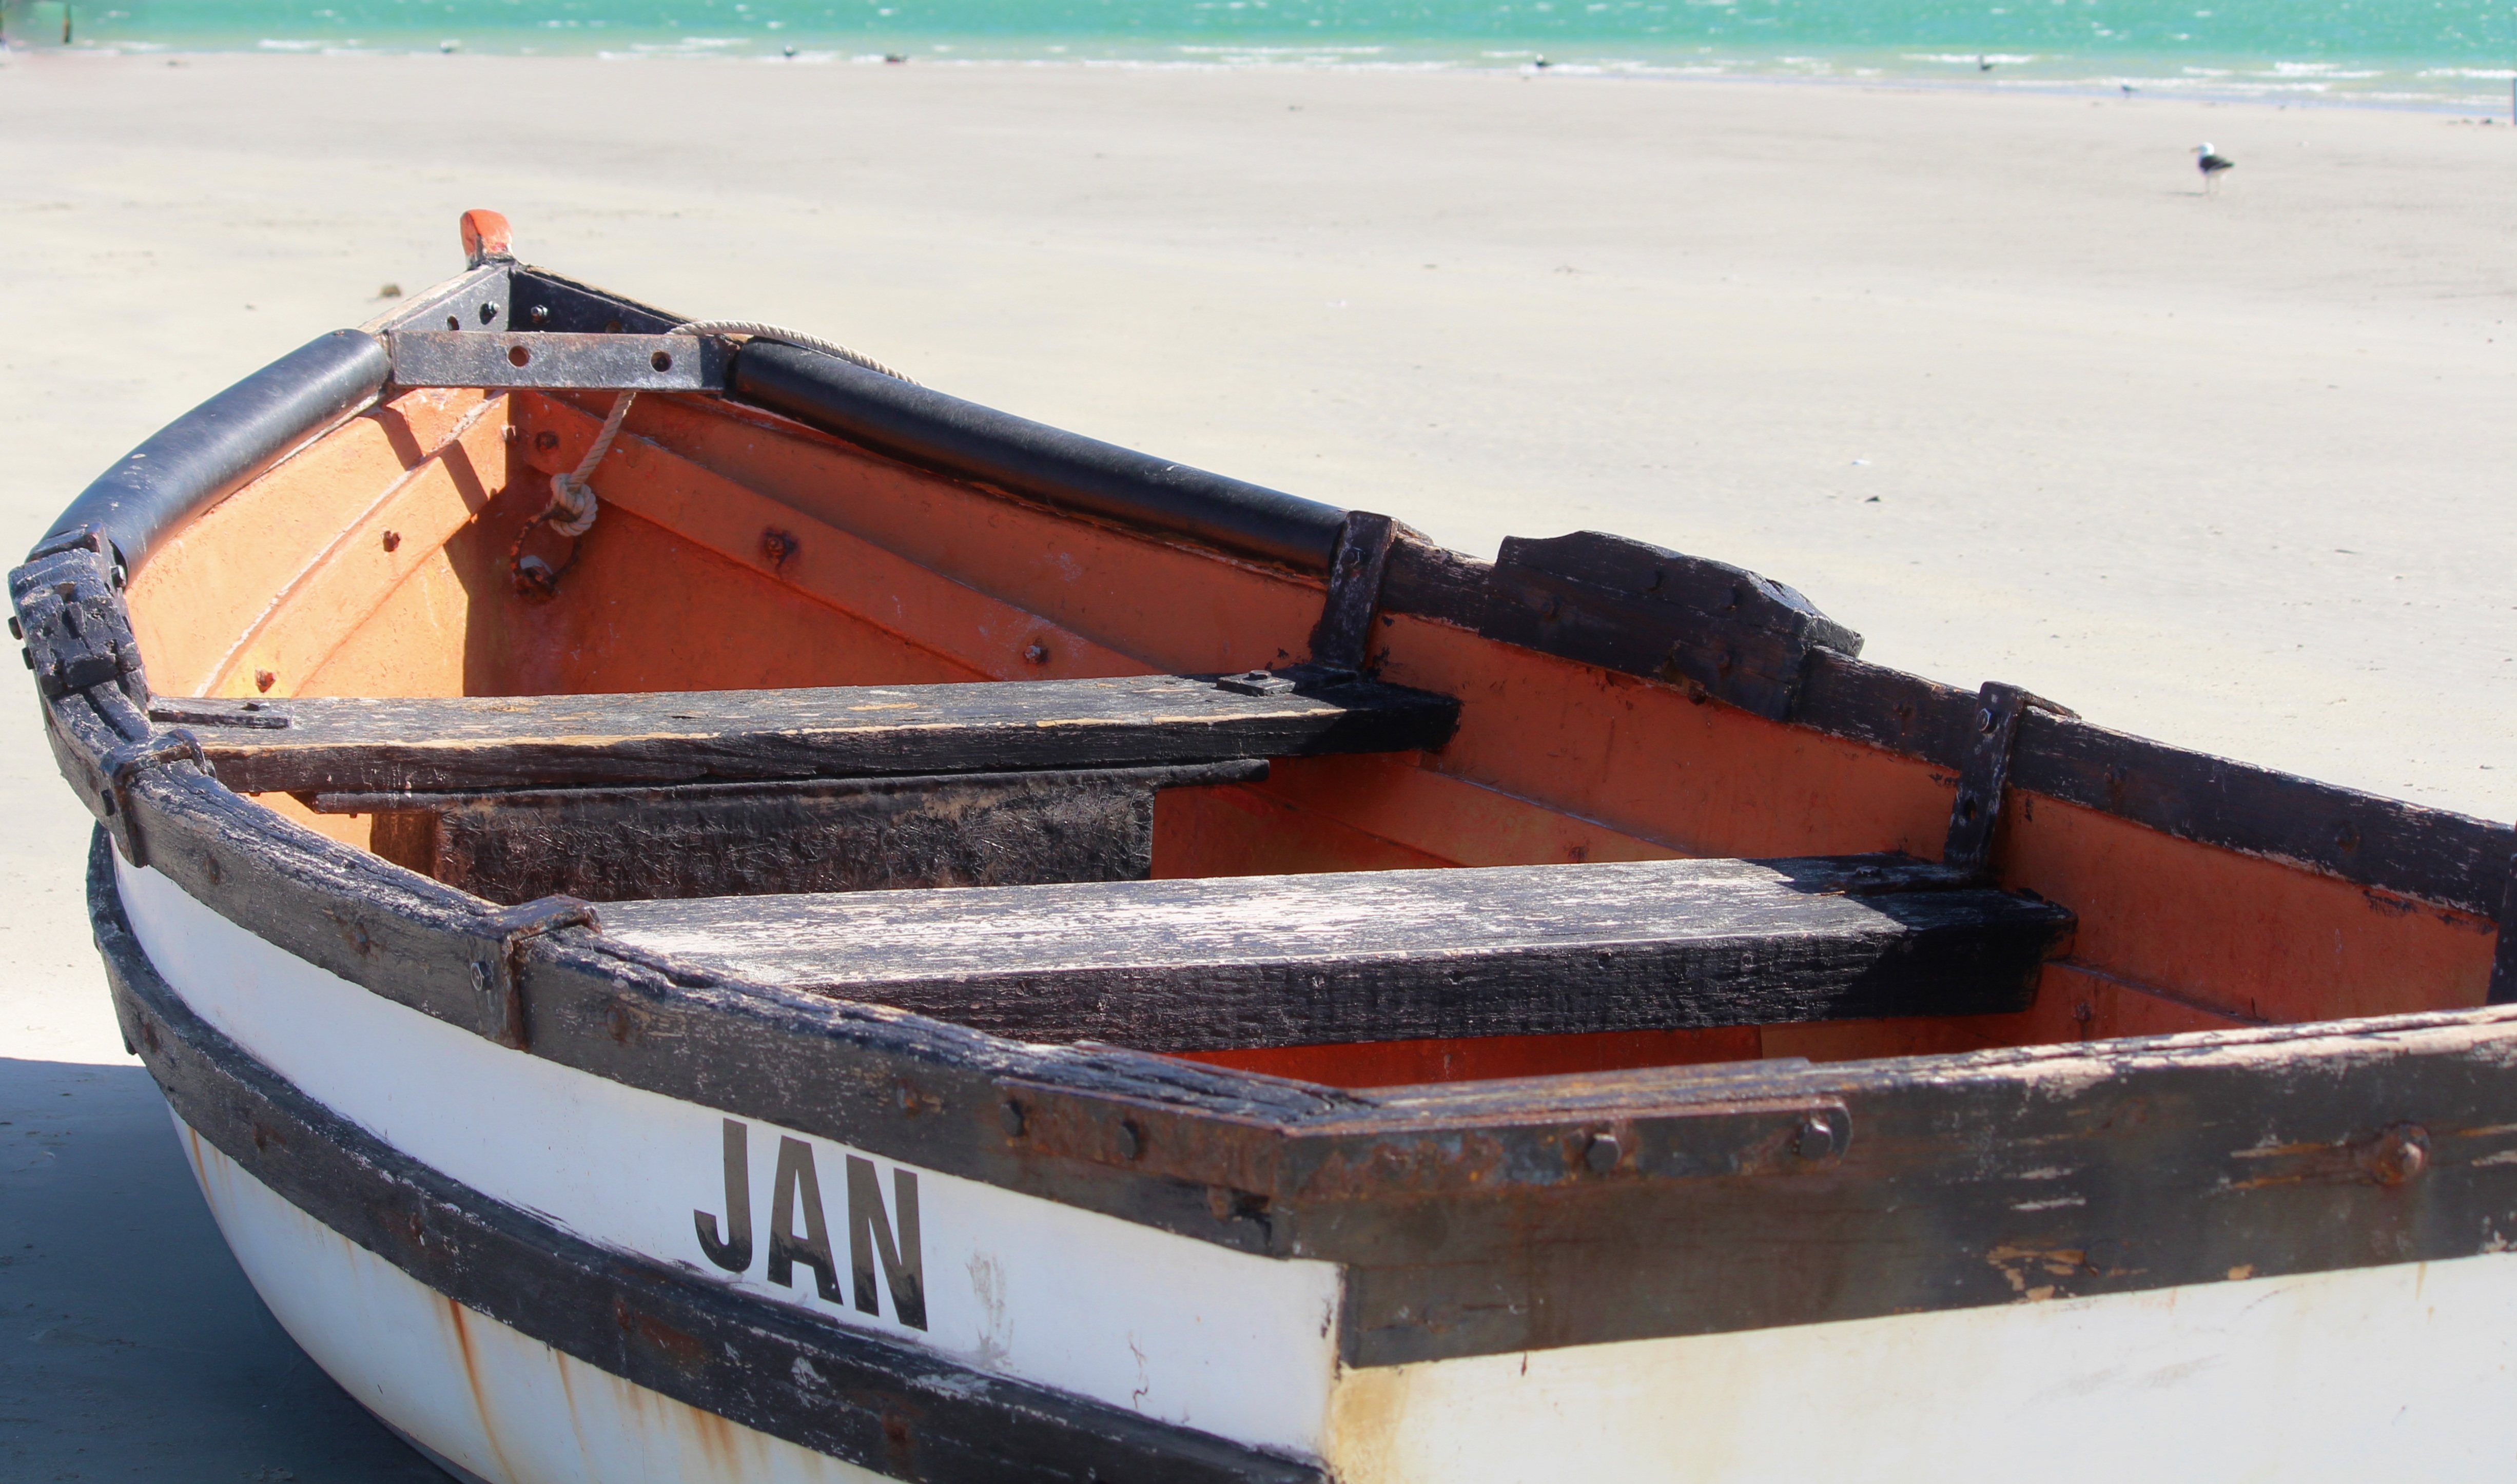
beach, sea, ocean, boat, ship, boot, vehicle, rowing boat, anchorage, watercraft, stainless, fishing vessel, dinghy, watercraft rowing, caravel